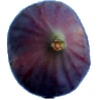
Label: fig